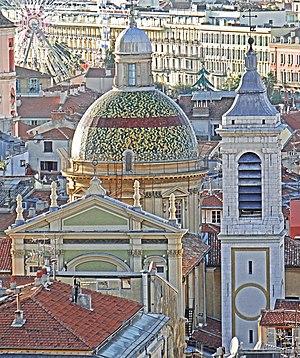
Nice - Cathédrale Sainte-Réparate vue depuis la colline du château